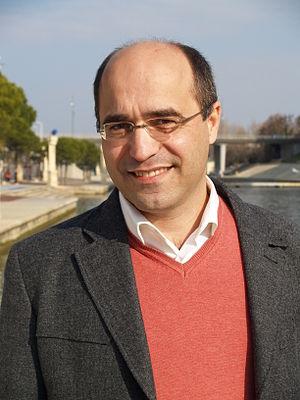
Jean-Louis Roumégas lors d'une rencontre avant les élections régionales françaises de 2010 devant le conseil régional à Montpellier de la région Languedoc-Roussilon.
Les élections régionales ont eu lieu les 14 et 21 mars 2010.